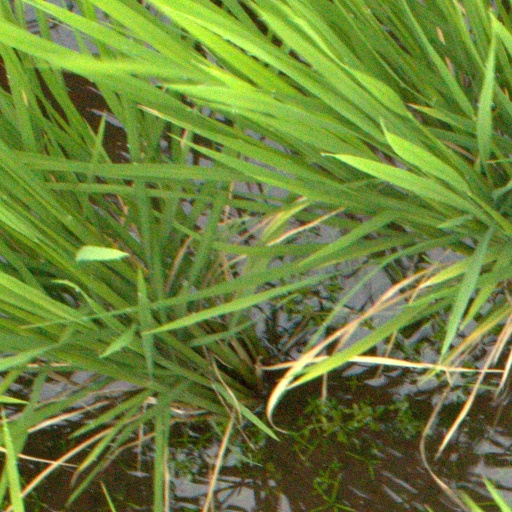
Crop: rice